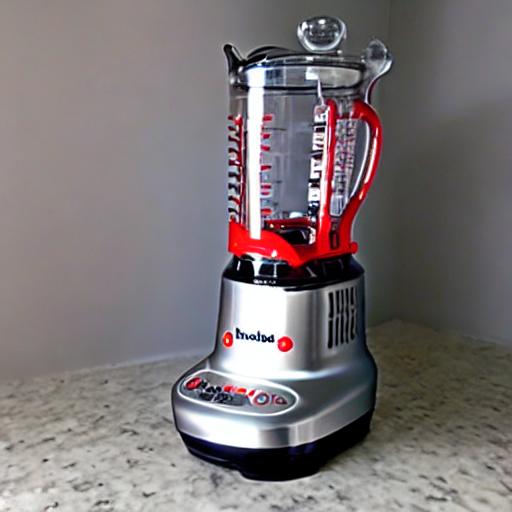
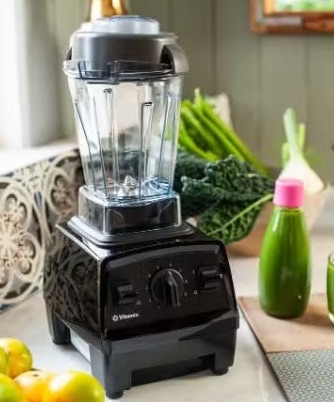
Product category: items_blender
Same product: no